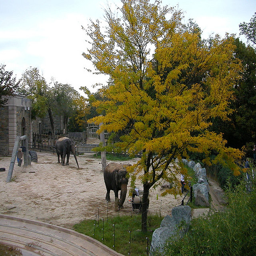
two elephants walking in  an stone enclosure.
Elephants are in an enclosure with rocks and trees.
Elephants roam freely inside their enclosure at the zoo.
Elephants are walking around in a zoo exhibit

Elephant statues in a beautifully landscaped sandy park.
Wild animals standing on a dirt field next to a forest.